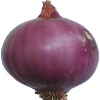
Label: Onion Red Peeled 1